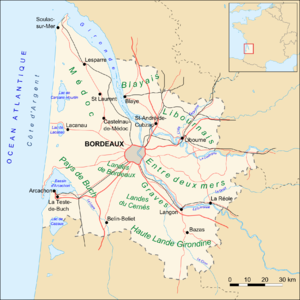
L'étang de Lacanau ou lac de Lacanau est situé en France sur la commune de Lacanau dans le département de la Gironde et la région Nouvelle-Aquitaine dans les Landes du Médoc. D'une superficie de 1 985 ha, l'étang de Lacanau fait partie des grands lacs landais. Par le canal des Étangs, il communique au Nord avec le lac d'Hourtin et de Carcans et au Sud avec le bassin d'Arcachon.
La Compagnie du chemin de fer de Bordeaux à La Teste est une société anonyme créée en 1838 par Marie Fortuné de Vergès et des capitalistes bordelais pour construire et exploiter une voie ferrée, longue de 52 kilomètres, reliant Bordeaux à La Teste de Buch, dans le but de créer des conditions favorables au développement du potentiel des ressources existantes dans les landes et sur les pourtours du bassin d'Arcachon. L'ouverture de la ligne, en 1841, fut déterminante pour la création quelques années plus tard, en 1857, de la commune d'Arcachon, devenue un haut lieu de villégiature en Aquitaine et une station balnéaire de renom.
L'Isle [prononcé lil] est une rivière du sud-ouest de la France dans la région Nouvelle-Aquitaine, et un affluent de la Dordogne.
Belin-Béliet est une commune du Sud-Ouest de la France, située dans le département de la Gironde, en région Nouvelle-Aquitaine.
Langon est une commune du Sud-Ouest de la France, située dans le département de la Gironde et dans la région Nouvelle-Aquitaine. Elle est le chef-lieu d'un arrondissement.
Bazas est une commune du Sud-Ouest de la France, située dans le département de la Gironde, en région Nouvelle-Aquitaine.
La route nationale 230 constitue la rocade est de Bordeaux, sur la rive droite de la Garonne. Elle se situe dans le prolongement de l'autoroute A630 qui constitue la rocade ouest et à l'intersection de l'autoroute A89, via la route nationale 89.
Soulac-sur-Mer est une commune du Sud-Ouest de la France, dans le département de la Gironde, en région Nouvelle-Aquitaine.
La Teste-de-Buch est une commune du Sud-Ouest de la France, située près d'Arcachon dans le département de la Gironde, en région Nouvelle-Aquitaine. Elle fait partie de la région historique de la Gascogne. C'est une des plus grandes communes de France en superficie.
L'autoroute A630 constitue la rocade ouest de Bordeaux, sur la rive gauche de la Garonne, et une section des routes européennes 5 et 70. Elle se situe dans le prolongement de l'autoroute A10 et à l'intersection des autoroutes A631, A62 et A63 et de la RN230 qui constitue la rocade est de Bordeaux.
Castelnau-de-Médoc est une commune du Sud-Ouest de la France, située dans le département de la Gironde, en région Nouvelle-Aquitaine.
Lesparre-Médoc est une commune du Sud-Ouest de la France, située au cœur du Médoc, dans le nord du département de la Gironde, en région Nouvelle-Aquitaine.
La Nécropole du Natus se situe à proximité de ce qui fut le camp militaire du Courneau à La Teste-de-Buch en Gironde. Ce camp fut aménagé là, durant la Première Guerre mondiale pour « l'hivernage », des troupes de tirailleurs sénégalais en poste sur le front. Les conditions de vie, d'hébergement et surtout l'insalubrité des lieux ont favorisé la propagation d'épidémies durant l'hiver 1916-1917, entrainant la mort de plus de 900 soldats, des forces noires pour la plupart. La liste nominative des soldats décédés peut être consultée en ligne sur le site des Archives départementales de la Gironde.
L'Entre-deux-Mers est une région naturelle du grand Sud-Ouest français située à l'est de Bordeaux, dans le département de la Gironde, en région Nouvelle-Aquitaine. Enserrée entre la rive droite de la Garonne au sud et la rive gauche de la Dordogne au nord, elle s'étend du bec d'Ambès, au nord-ouest, jusqu'aux limites des départements de la Dordogne et du Lot-et-Garonne, au sud-est. Cette région de tradition gasconne fait partie de la Guyenne girondine. Elle inclut historiquement le territoire du quartier de La Bastide, rattaché à Bordeaux au XIXᵉ siècle.
Le tourisme est une des ressources majeure du département de la Gironde, à côté de l'exploitation forestière de la forêt landaise, et des grands vins de Bordeaux. Les principaux lieux d'intérêt se situent sur la côte d'une part, avec les activités balnéaires, dans la forêt des Landes d'autre part, dans le bordelais et ses vignobles et enfin dans le Bazadais en Sud Gironde. La Gironde est desservie par de nombreuses pistes cyclables, sur la côte et dans les terres.
Libourne est une commune du Sud-Ouest de la France située dans le département de la Gironde dont elle est une des sous-préfectures, en région Nouvelle-Aquitaine.
La Réole est une commune du Sud-Ouest de la France, située dans le département de la Gironde, en région Nouvelle-Aquitaine. Elle bénéficie du label national Ville d'Art et d'Histoire.
Saint-Laurent-Médoc est une commune du Sud-Ouest de la France, dans le département de la Gironde.
La rocade de Bordeaux permet le contournement de la capitale girondine. Elle est constituée de l'autoroute A630, section des routes européennes 05 et 70, sur la rive gauche de la Garonne, et de la route nationale 230 sur la rive droite. Elle se situe dans le prolongement de l'autoroute A10 et à l'intersection des autoroutes A89, A62 et A63.
La Gironde est un département français situé dans le Sud-Ouest de la France, en région Nouvelle-Aquitaine.